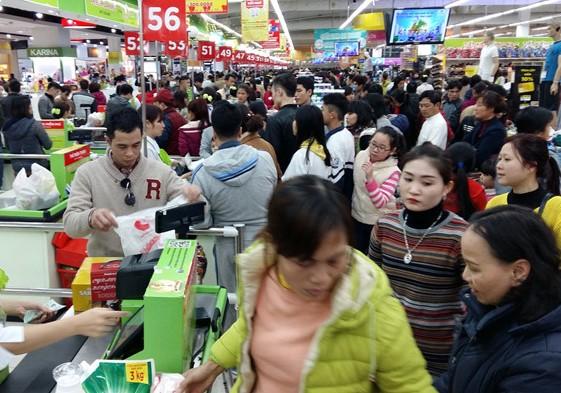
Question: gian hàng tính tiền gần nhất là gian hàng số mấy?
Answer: gian hàng tính tiền gần nhất là gian hàng số 56